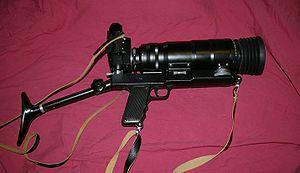
Inventé en 1882 par Étienne-Jules Marey, le fusil photographique est un appareil photographique adapté sur un fusil traditionnel modifié, permettant de prendre des photographies en rafale. Ses plaques sensibles circulaire tournent à l'intérieur d'une sorte de gros barillet ce qui permet de capturer douze photos successives en série.